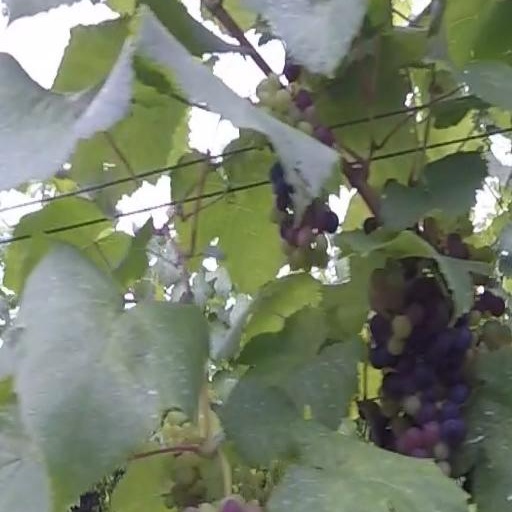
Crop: grape